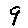
Label: 9